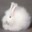
Label: rabbit